Benjamin R. Cowen

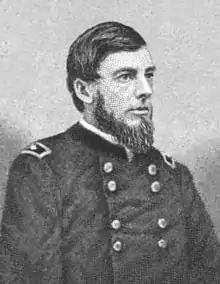
circa 1865

Whitelaw Reid in "Ohio in the War" had this to say of Cowen's service: